Circles of latitude between the 50th parallel north and the 55th parallel north

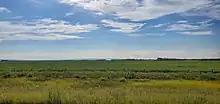
51st parallel north

Capital cities between the 51st and 52nd parallels are London and Astana.